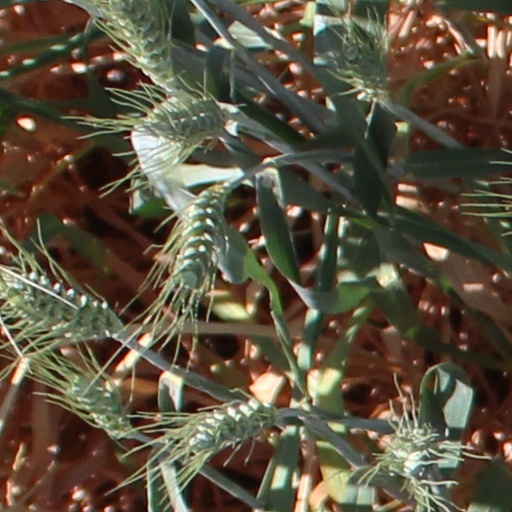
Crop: wheat